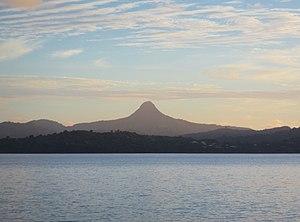
Le Mont Choungui, vu depuis l'îlot Bandrélé, à Mayotte.
Le mont Choungui est un sommet du Sud de l'île de Grande-Terre à Mayotte culminant à 593 mètres d'altitude, à cheval sur les communes de Kani-Kéli et Chirongui.
Mayotte, officiellement nommée département de Mayotte, est à la fois une région insulaire française et un département de France d'outre-mer qui sont administrés dans le cadre d’une collectivité territoriale unique dirigée par le conseil départemental de Mayotte.
Mayotte est un département d'outre-mer français composé de plusieurs îles et îlots, constituant la part orientale de l'archipel des Comores, au nord-ouest de Madagascar.